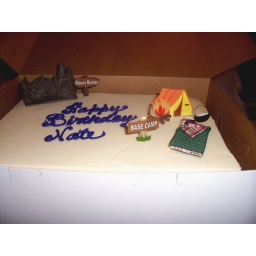
I decorated this cake for Nate's Birthday. That's supposed to be him in the sleeping bag :)